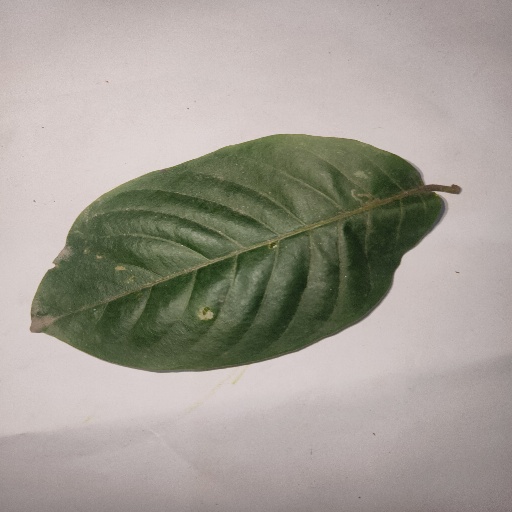
Species: HariTaki
Leaf condition: Healthy Leaf